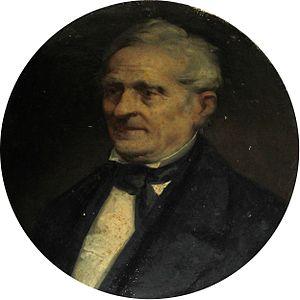
Pietro Paleocapa né le 11 novembre 1788 à Nese, mort le 13 février 1869 à Turin est un scientifique, et un homme politique italien, partisan de l'annexion de Venise au Piémont. Il fut ministre des travaux publics du roi Victor-Emmanuel II.